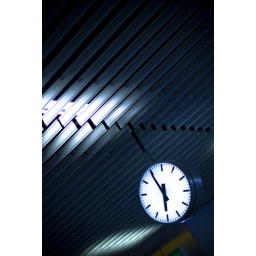
A clock in the terminal building of Schipol Airport, Amsterdam